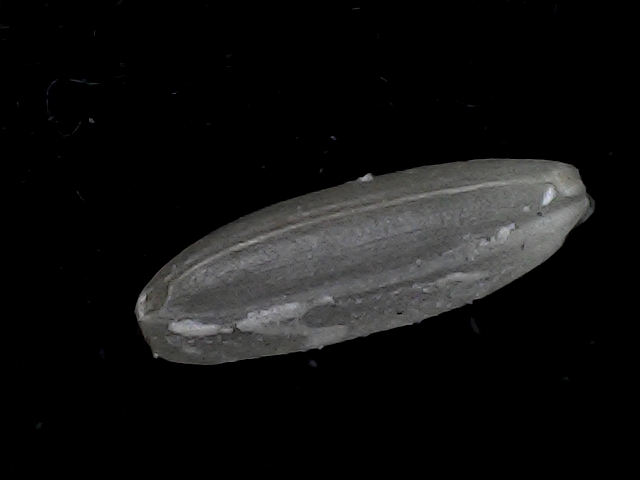
Rice variety: BD95